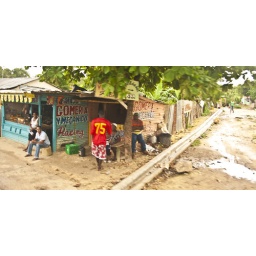
A roadside market in the Dominican Republic. An unpaved side road connects to the main paved road.